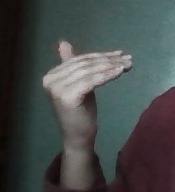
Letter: khaa